Rape during the Bangladesh Liberation War

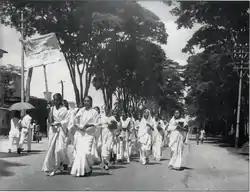
Female students of Dacca University marching on Language Movement Day, 21 February 1953

Following the partition of India and the creation of Pakistan, the East and West wings were separated not only geographically but also culturally. The authorities of the west viewed the Bengali Muslims in the East as "too Bengali" and their application of Islam as "inferior and impure", and this made them unreliable. To this extent, the West began a strategy to forcibly assimilate the Bengalis culturally. The Bengalis of East Pakistan were chiefly Muslim, but their numbers were interspersed with a significant Hindu minority. Very few spoke Urdu, which in 1948 had been declared the national language of Pakistan. To express their opposition, activists in East Pakistan founded the Bengali language movement. Earlier in 1949, other activists had founded the Awami League as an alternative to the ruling Muslim League in West Pakistan. In the next decade and half, Bengalis became gradually disenchanted with the balance of power in Pakistan, which was under military rule during much of this time; eventually some began to call for secession. By the late 1960s, a perception had emerged that the people of East Pakistan were second-class citizens. It did not help that General A. A. K. Niazi, head of Pakistani Forces in East Pakistan, called East Pakistan a "low-lying land of low, lying people".